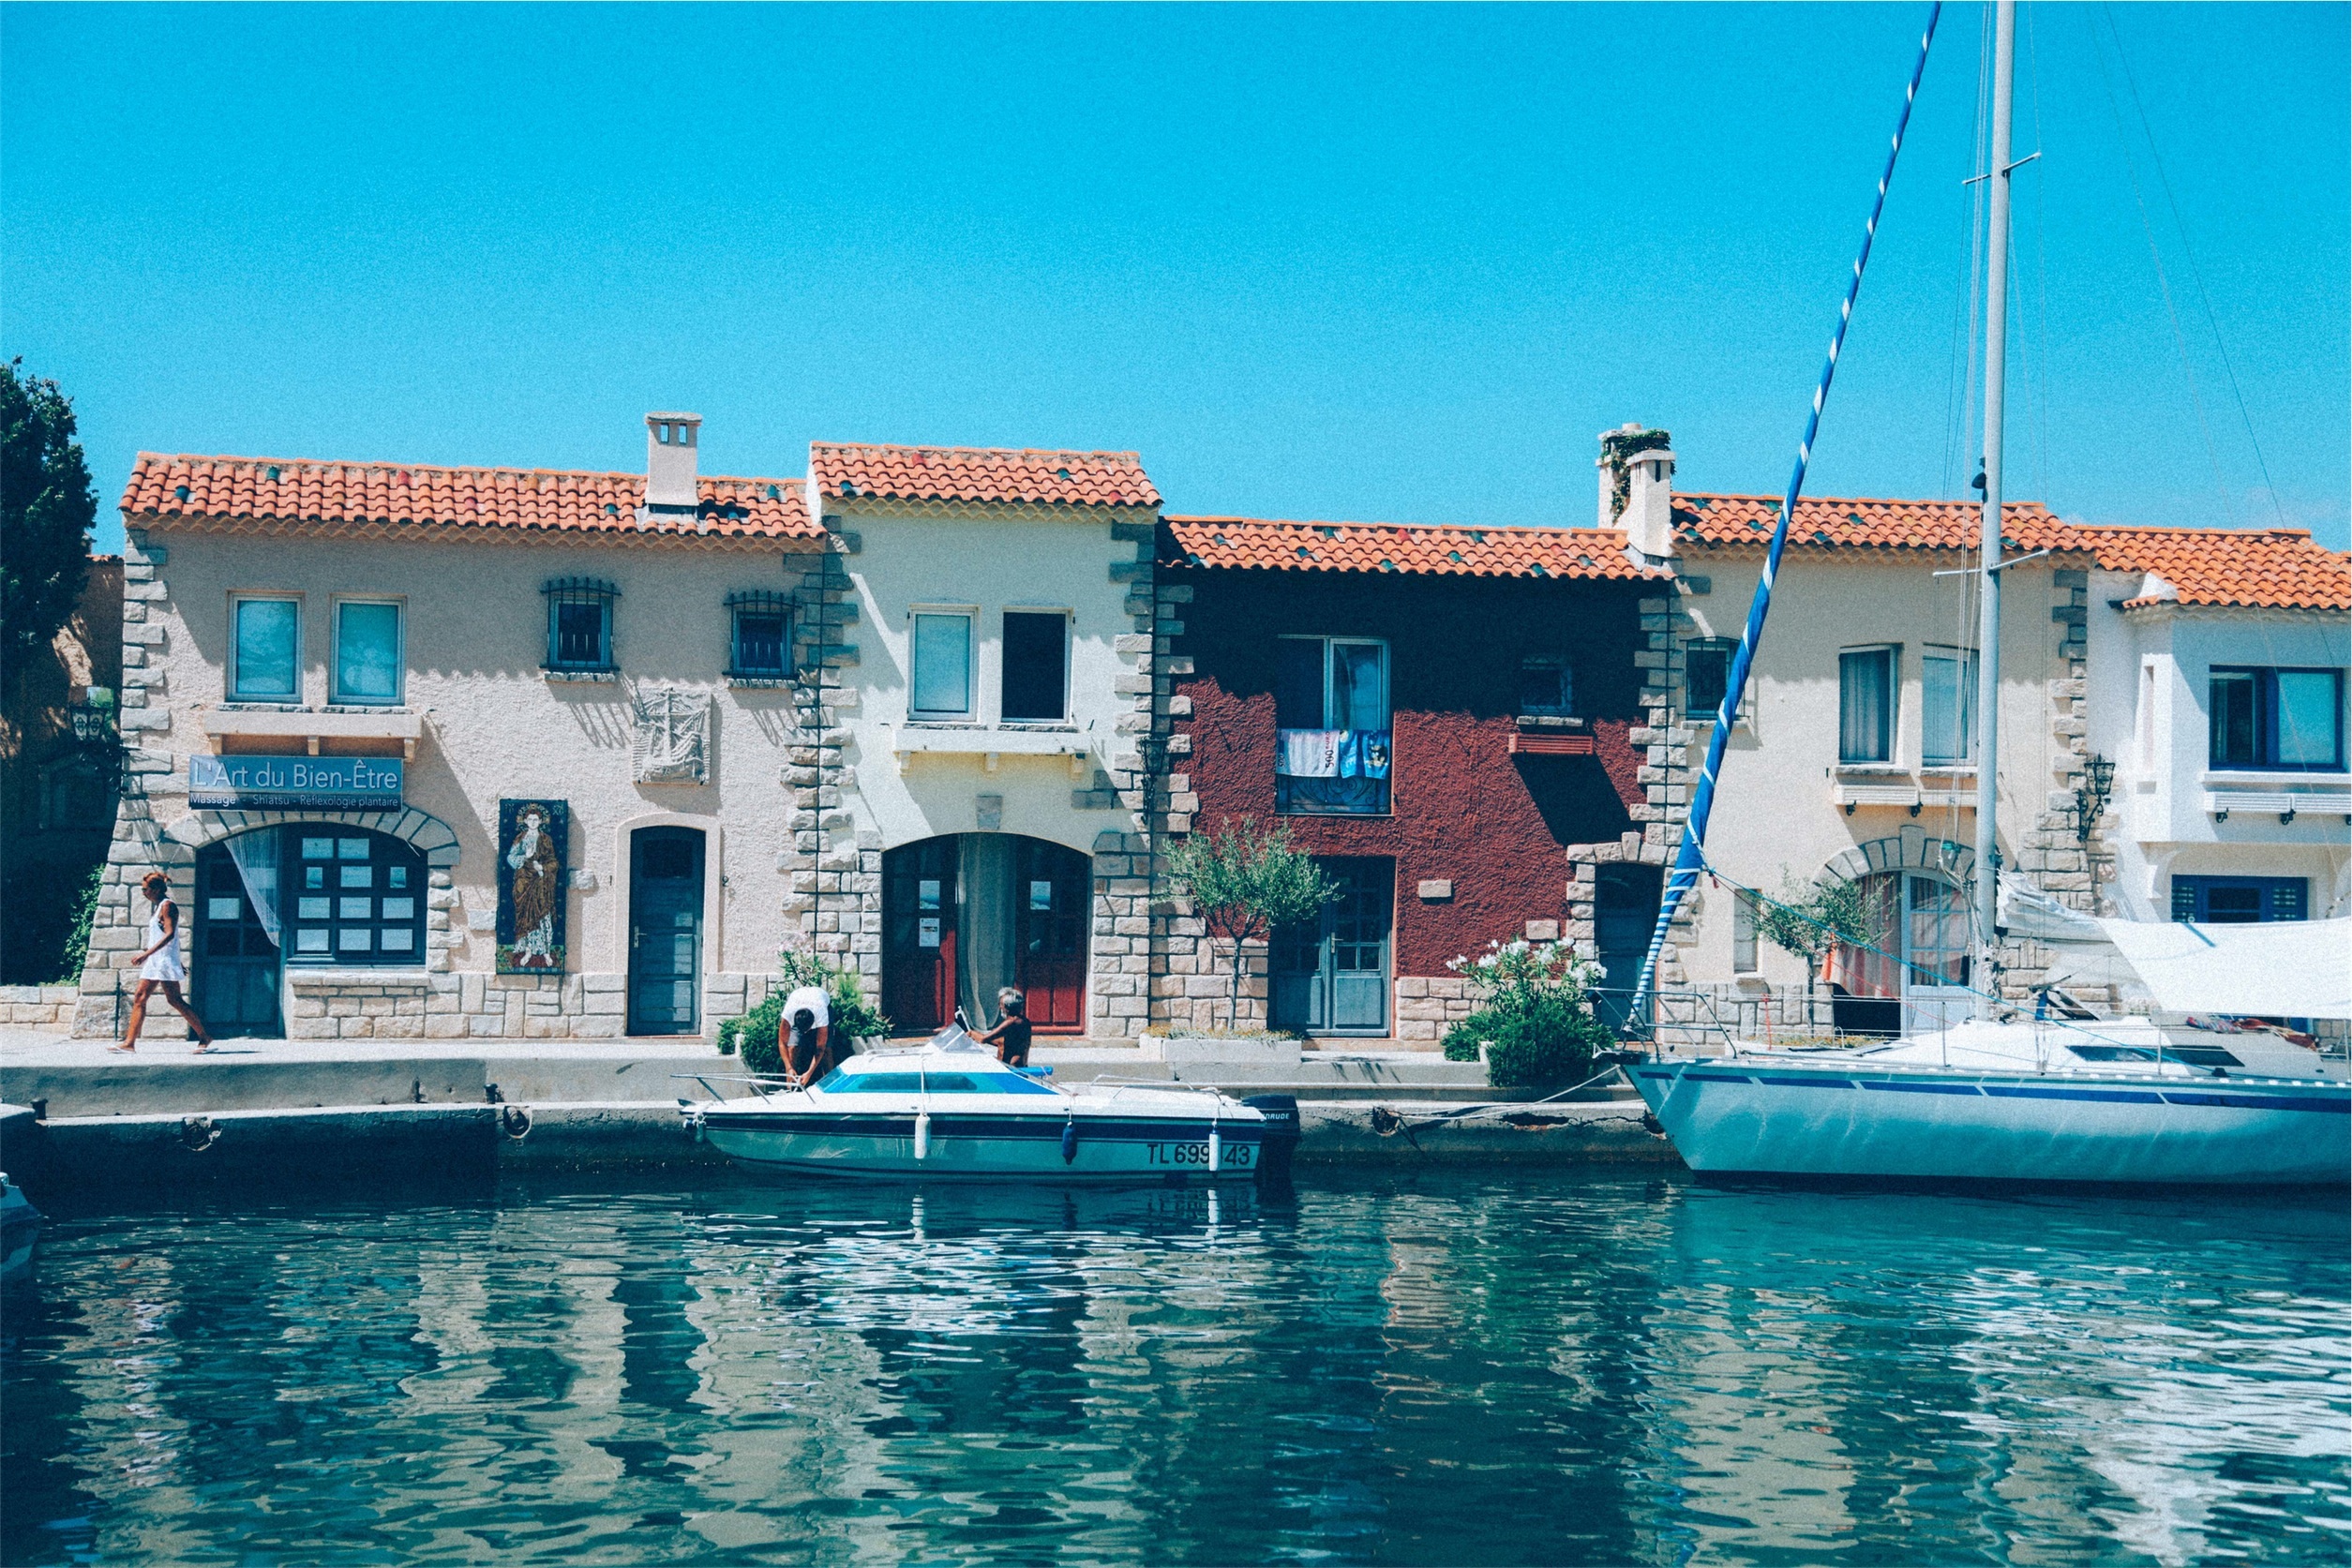
sea, water, dock, villa, town, canal, vacation, vehicle, swimming pool, bay, property, marina, leisure, apartment, sunny, buildings, resort, houses, boats, estate